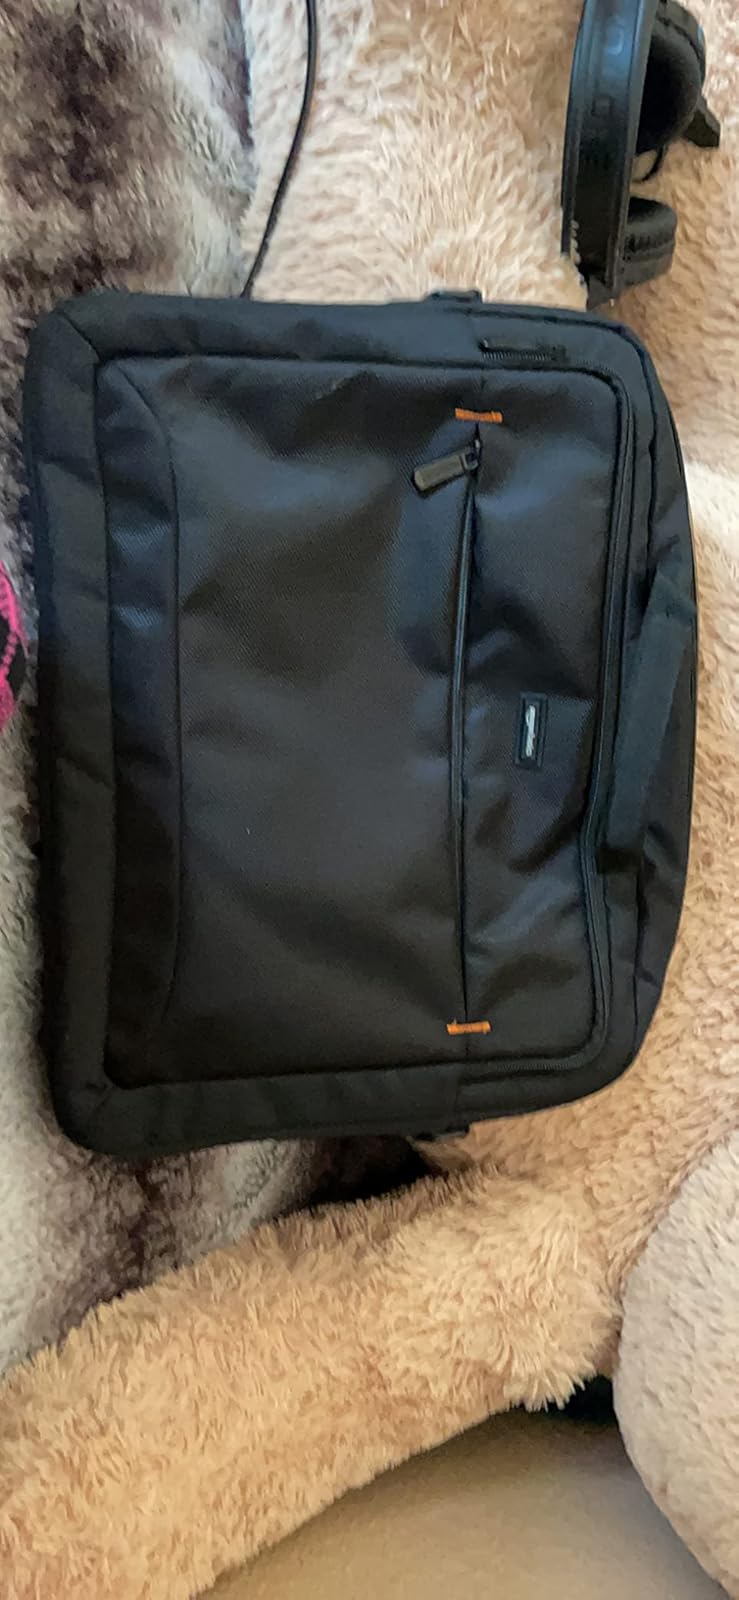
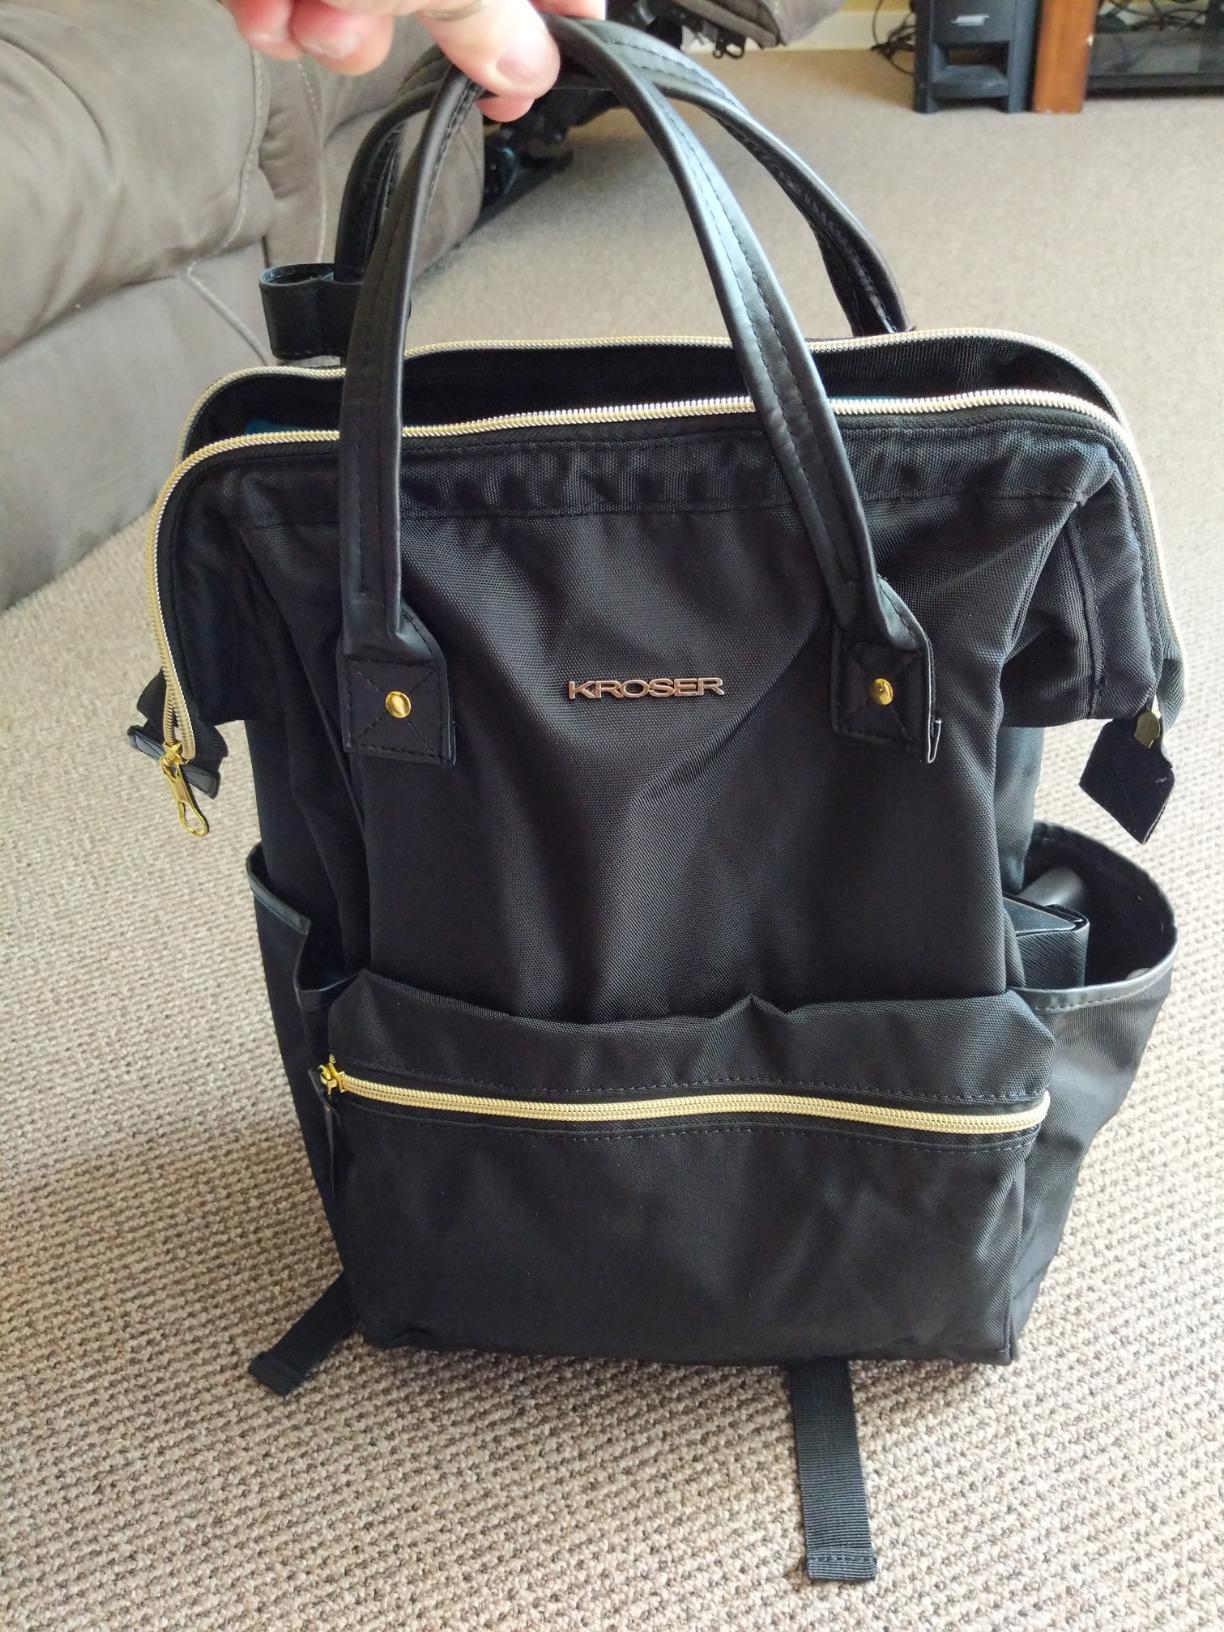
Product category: bag
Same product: no